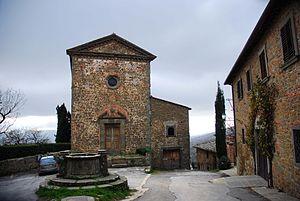
Volpaia est une frazione de la commune italienne de Radda in Chianti. C'est un bourg médiéval fortifié d'une cinquantaine d'habitants où est produit le vin de Chianti Castello di Volpaia.